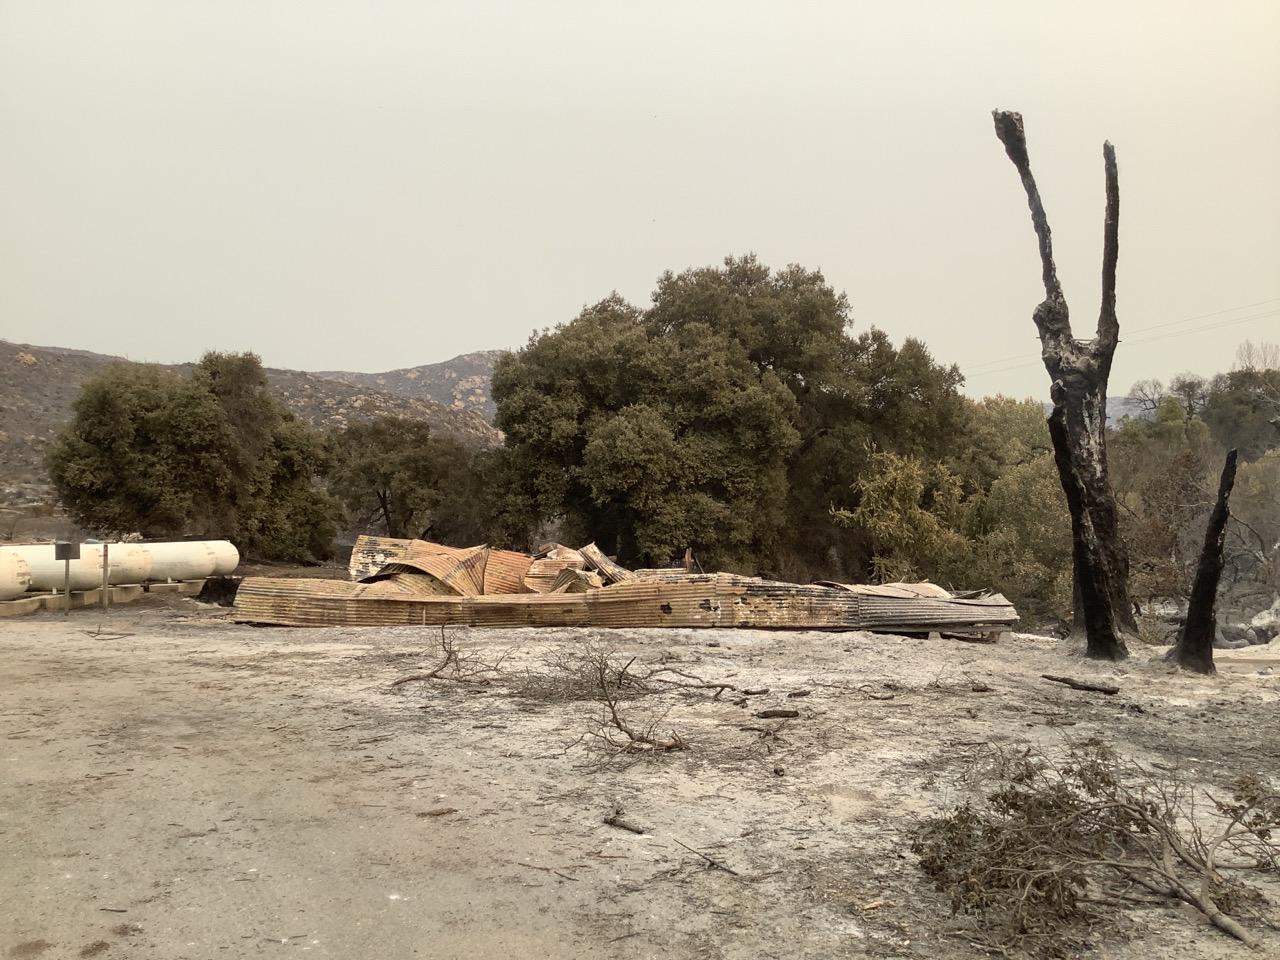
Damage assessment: destroyed